Ultimate Airport Dubai

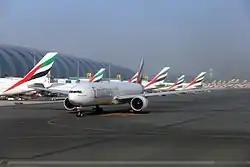
Emirates aircraft at Dubai International Airport, the setting for the program.

The series premiered on National Geographic Abu Dhabi and selected international versions of the National Geographic Channel globally on September 5, 2013. The second season premiered in selected markets globally, including the United Kingdom on October 29, 2014 with two episodes airing back-to-back.